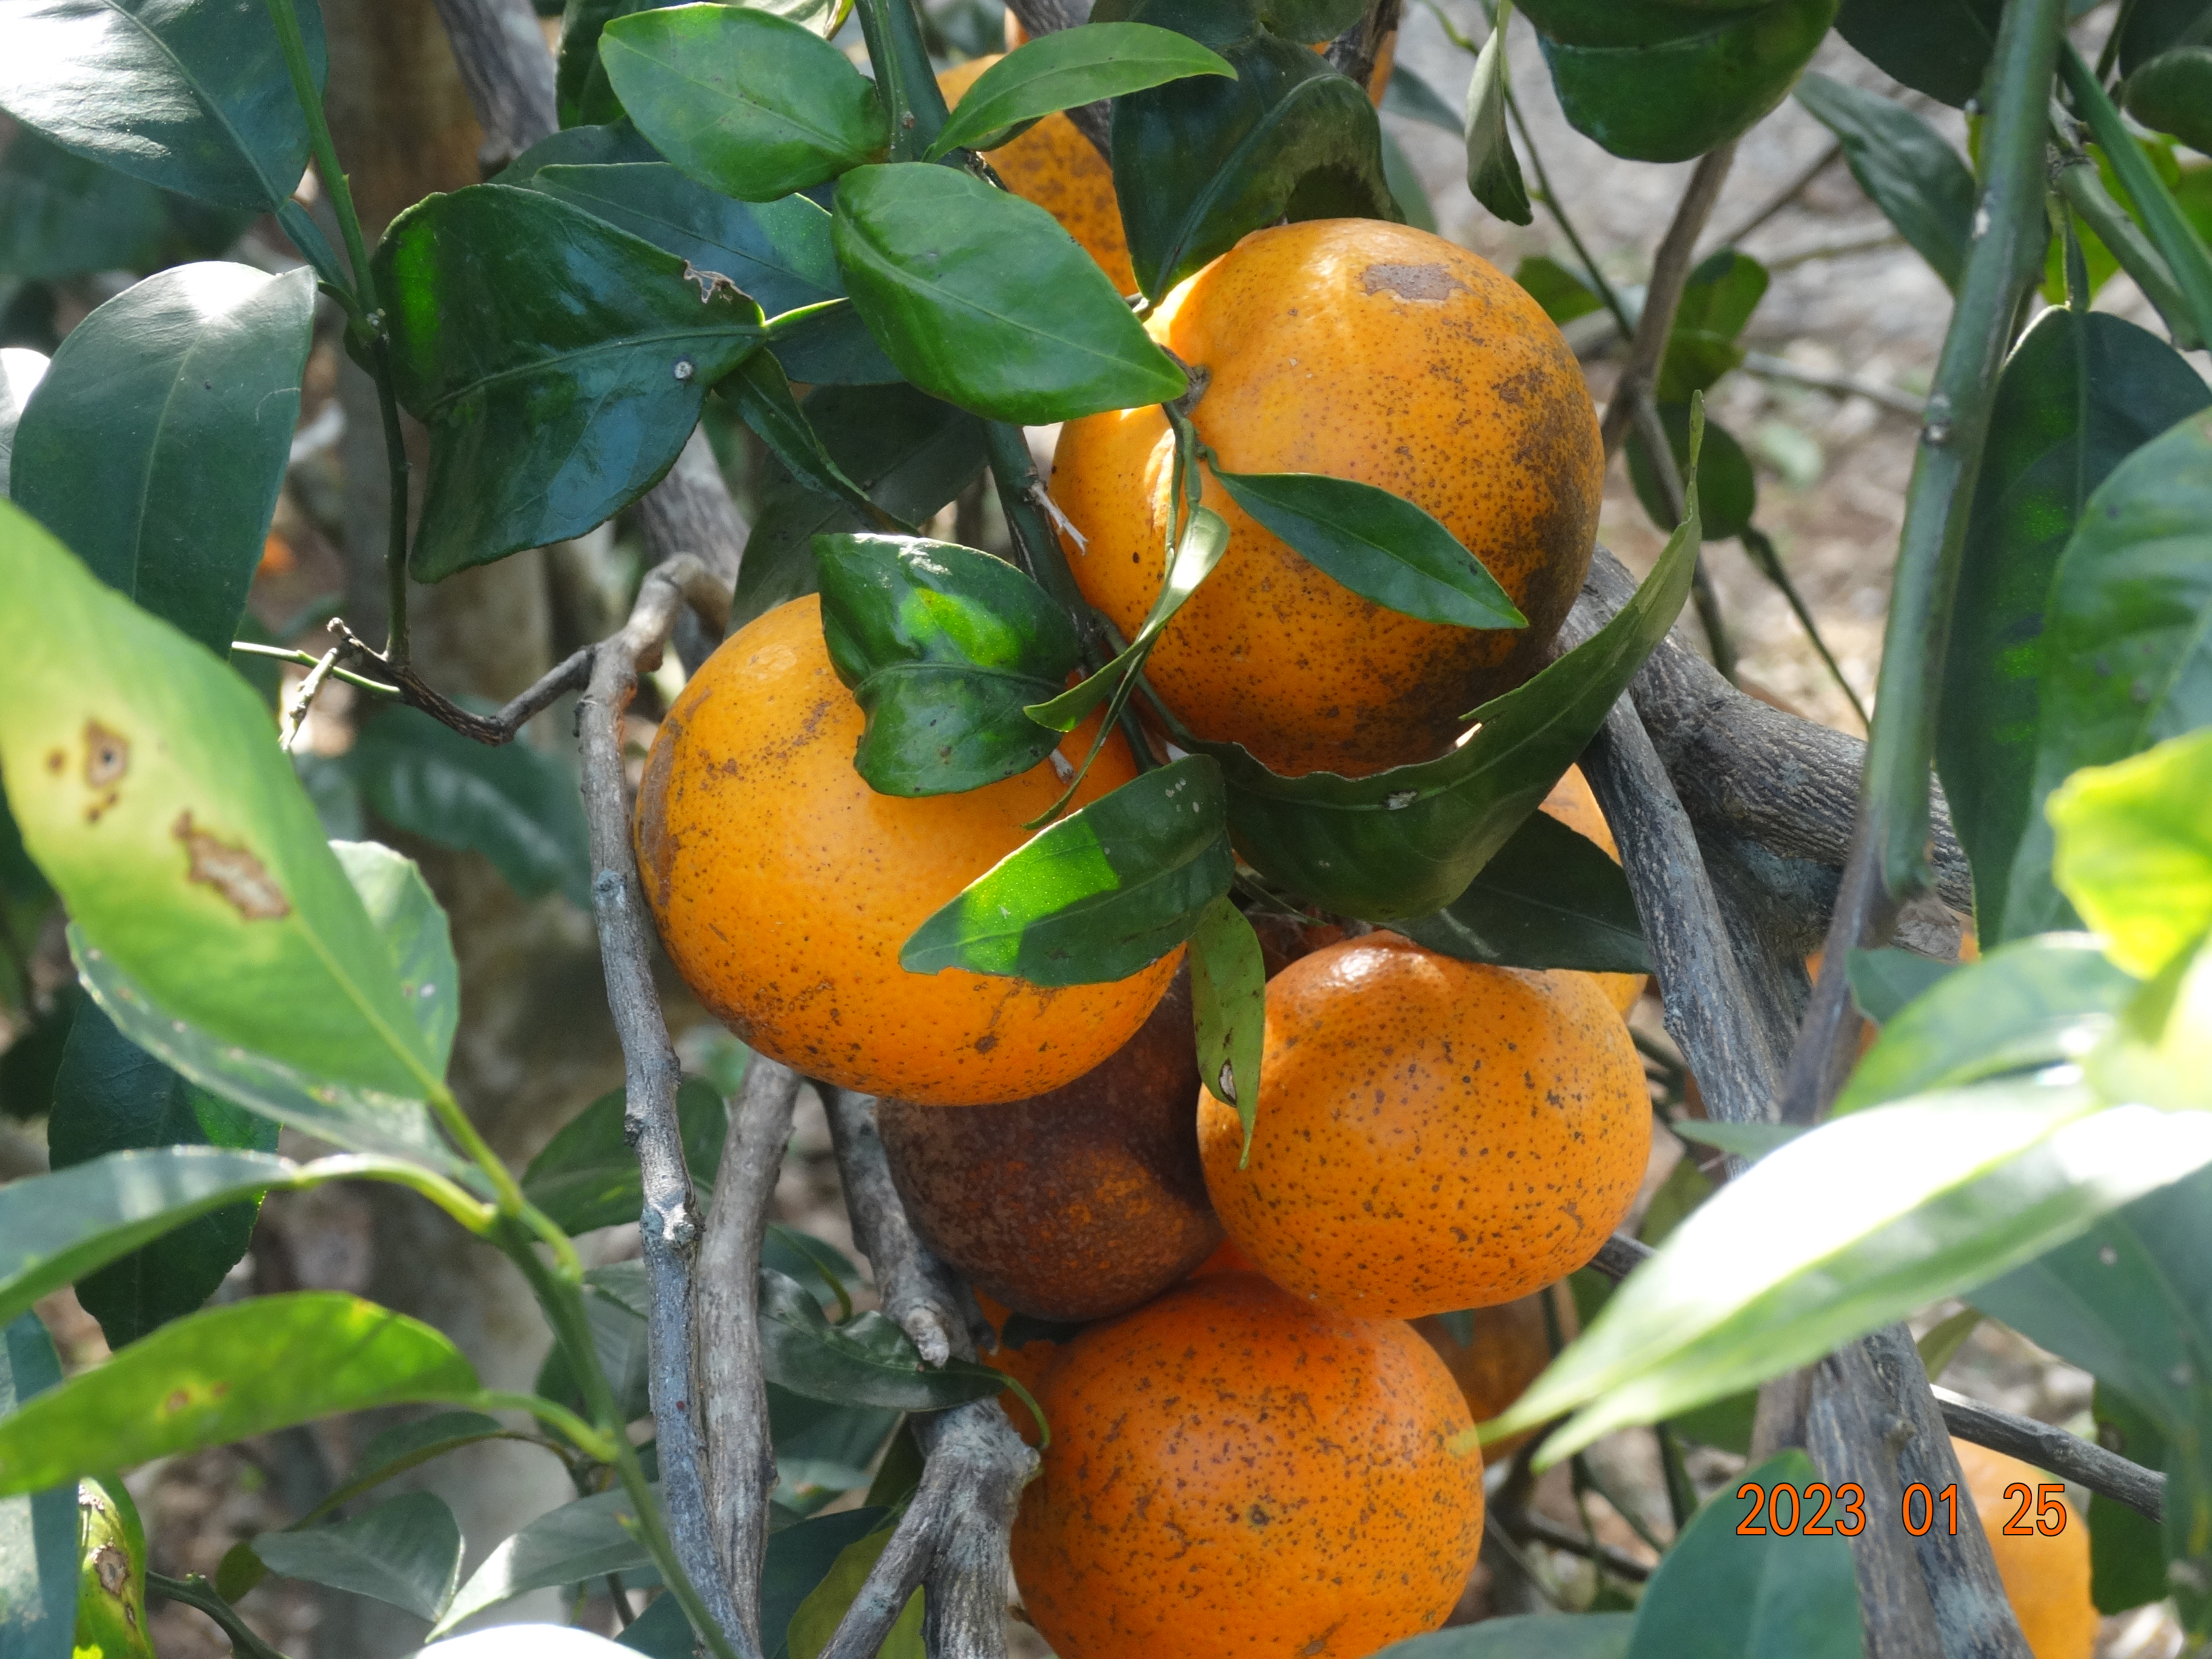
Citrus fruit variety: tangerine